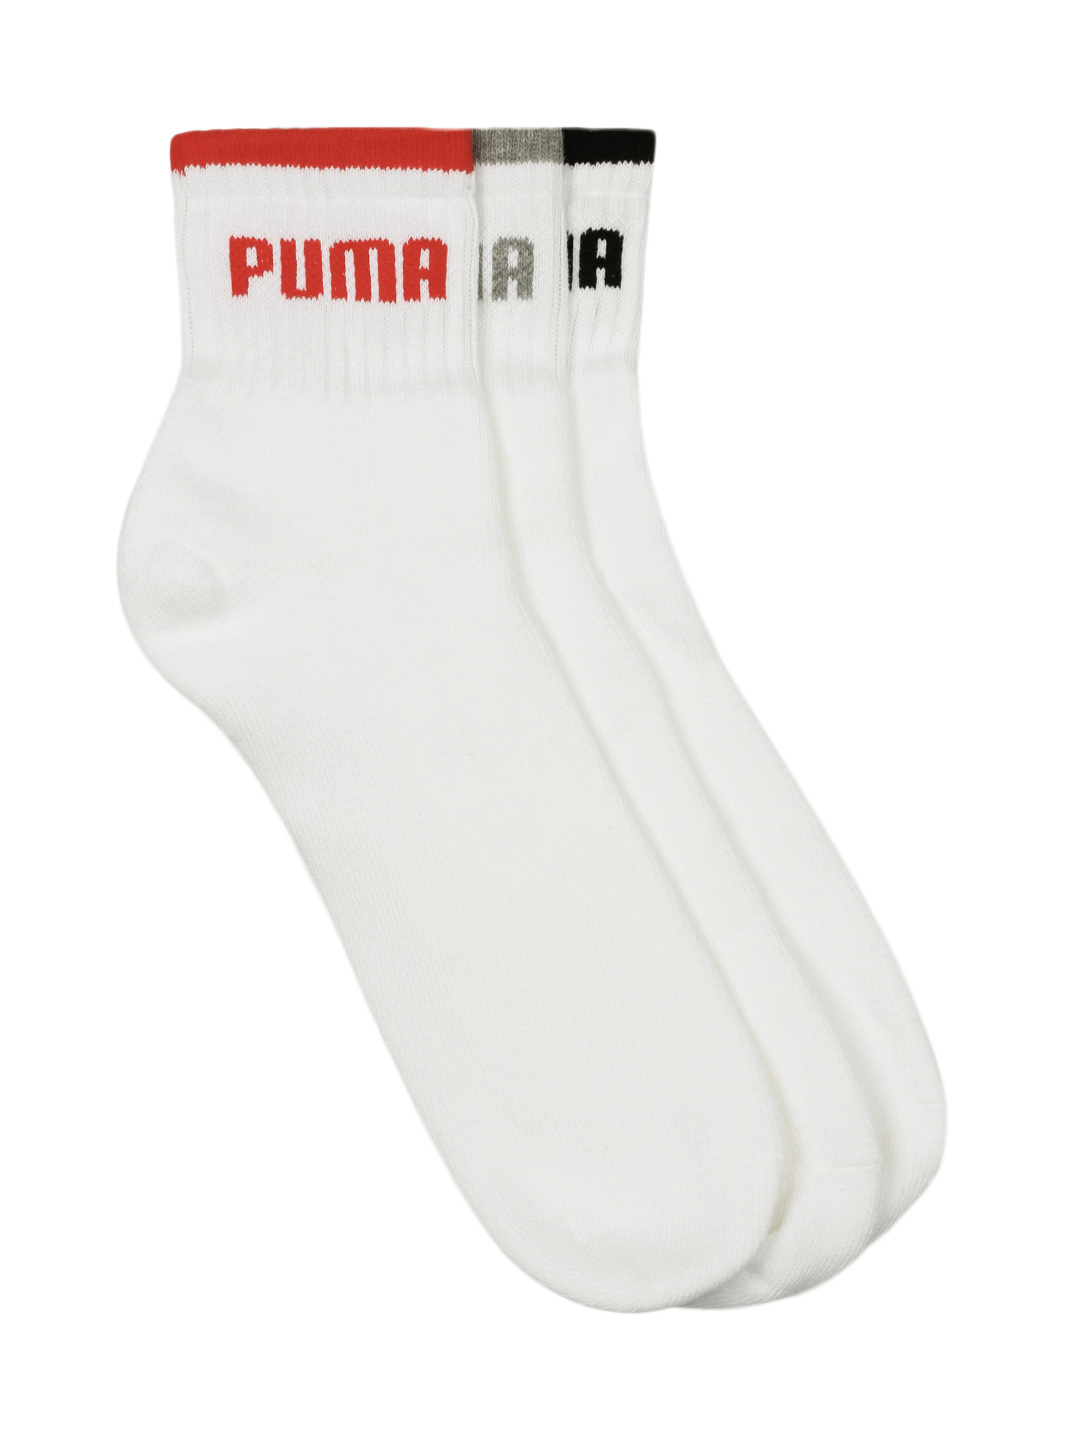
Puma Men White Pack of 3 Socks
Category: Accessories / Socks / Socks
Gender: Men
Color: White
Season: Summer 2012
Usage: Casual